Crestonia

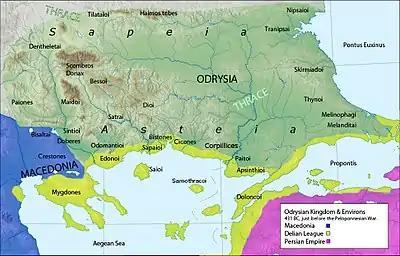
Approximate location of the Krestones

The main towns of Crestonia were Creston ("Crestone") and Gallicum (Romanized name). The region, along with Mygdonia, was held by Paeonians for a time, later by Thracians. At the time of the invasion of Xerxes I of Persia, Crestonia was ruled by an independent Thracian prince (Herodotus, 8. 116). By the time of the commencement of the Peloponnesian war, Crestonia had been annexed to the kingdom of Macedonia.